Rustaveli (crater)

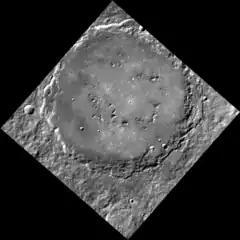
MESSENGER image

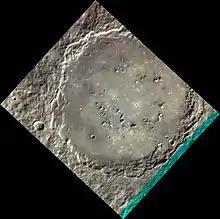
Rustaveli crater in exaggerated color

Rustaveli is a crater on Mercury. Its name was adopted by the International Astronomical Union in 2012, after the Georgian poet Shota Rustaveli.